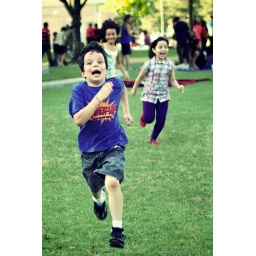
Two girls chasing my youngest son around the field at his school. :)